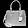
Label: Bag